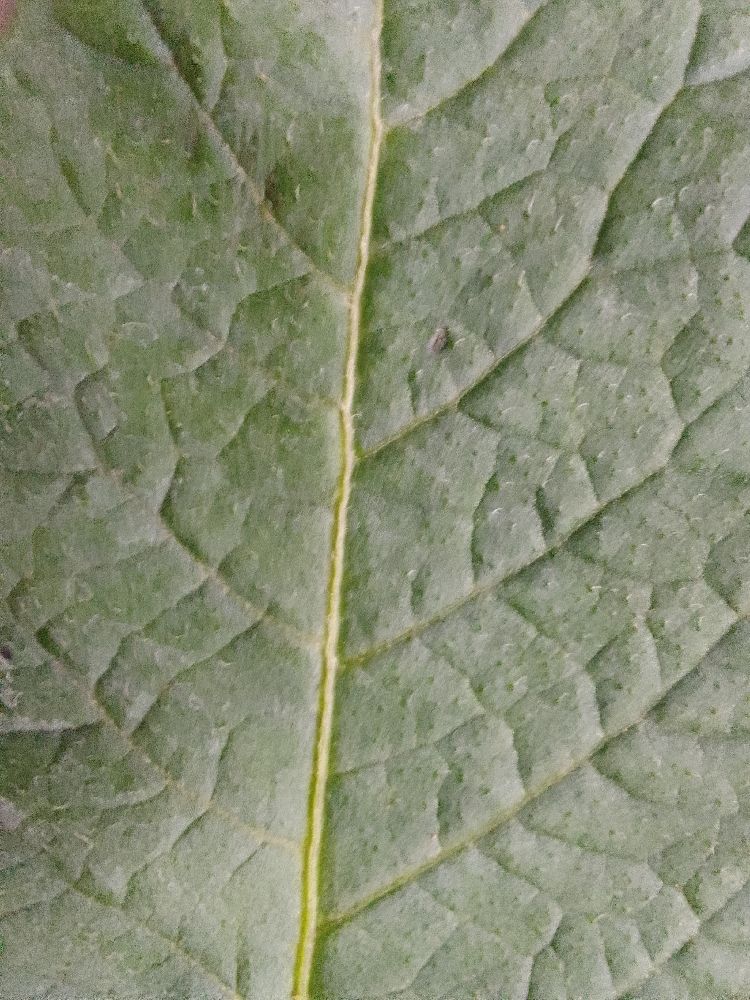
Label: Healthy